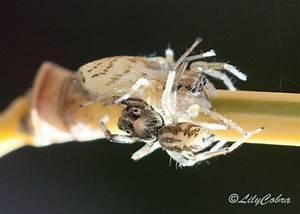
spider